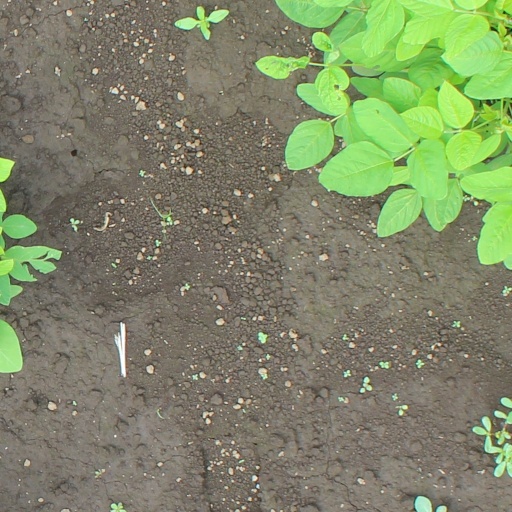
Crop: soybean